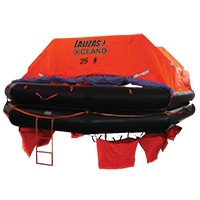
LALIZAS Marine Life Raft SOLAS OCEANO,Throw-overboard Type,25 prs,canister (A)
• For use on board commercial vessels engaged on international voyages • Equipment packs: SOLAS Pack A or SOLAS Pack B • Available capacities: from 6 to 35 Persons • Flat pack canister option available (Capacities from 8 to 12 Persons) • GRP canister • Durable rubber fabric • Double chambered tubes • Stowage height up to 36m (Painter lineup to 46m) • Insulated floor for low temperature conditions • High visibility canopy with SOLAS reflective tapes • Fully operational at temperatures from - 30°C up to +65°C • Global Service Stations’ network • Supplied with deck cradle in wooden box (79880-79882 are supplied in wooden box without deck cradle) Please note: This life raft is made to order and requires additional processing time. Expected fulfillment may take several weeks. We will notify you with an estimated shipping date after your order is placed.
Brand: Capital Survival Limited
Category: Vehicles & Parts > Vehicle Parts & Accessories > Vehicle Safety & Security > Watercraft Safety Equipment > Life Rafts